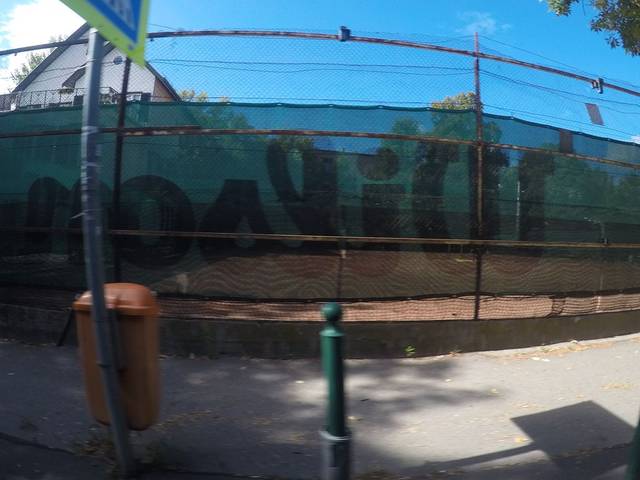
Region: Hungary
Coordinates: 47.512, 19.008